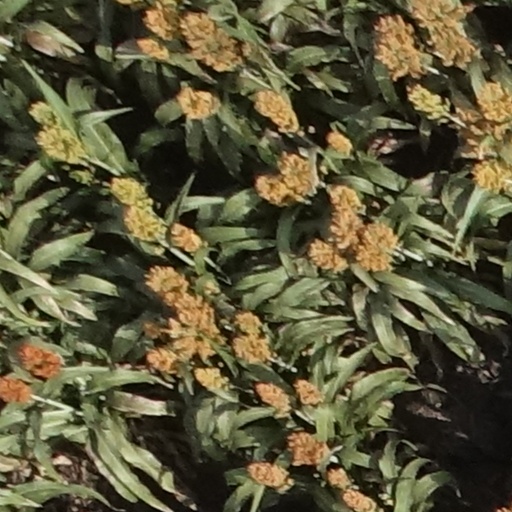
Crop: sorghum